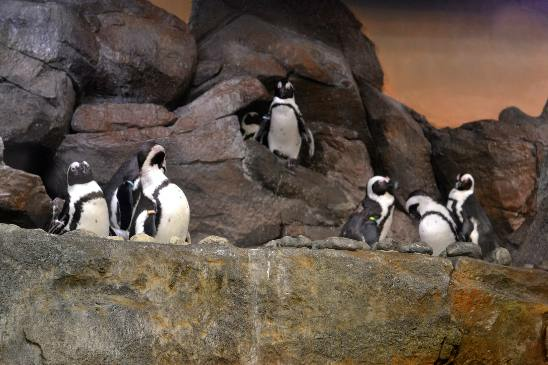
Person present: No